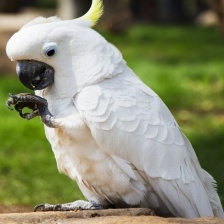
Species: COCKATOO
Scientific name: CACATUIDAE
ImageNet parent category: sulphur-crested_cockatoo